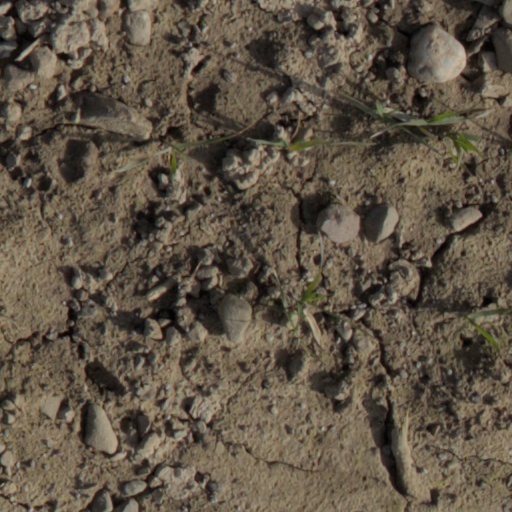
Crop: wheat